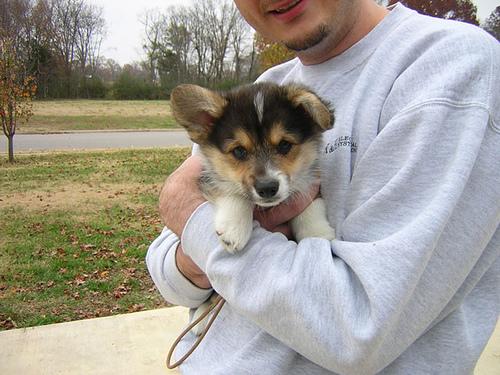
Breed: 205-n000029-Pembroke